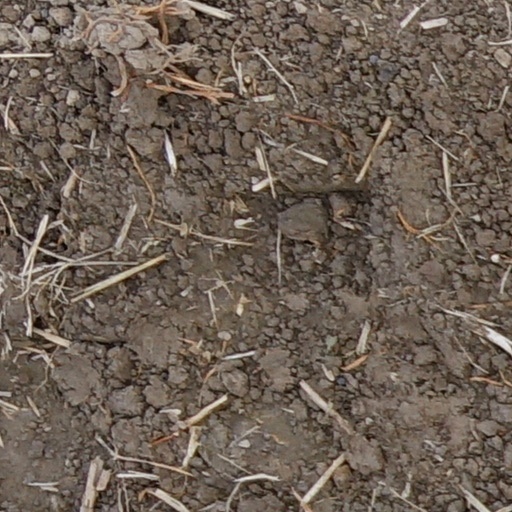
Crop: wheat